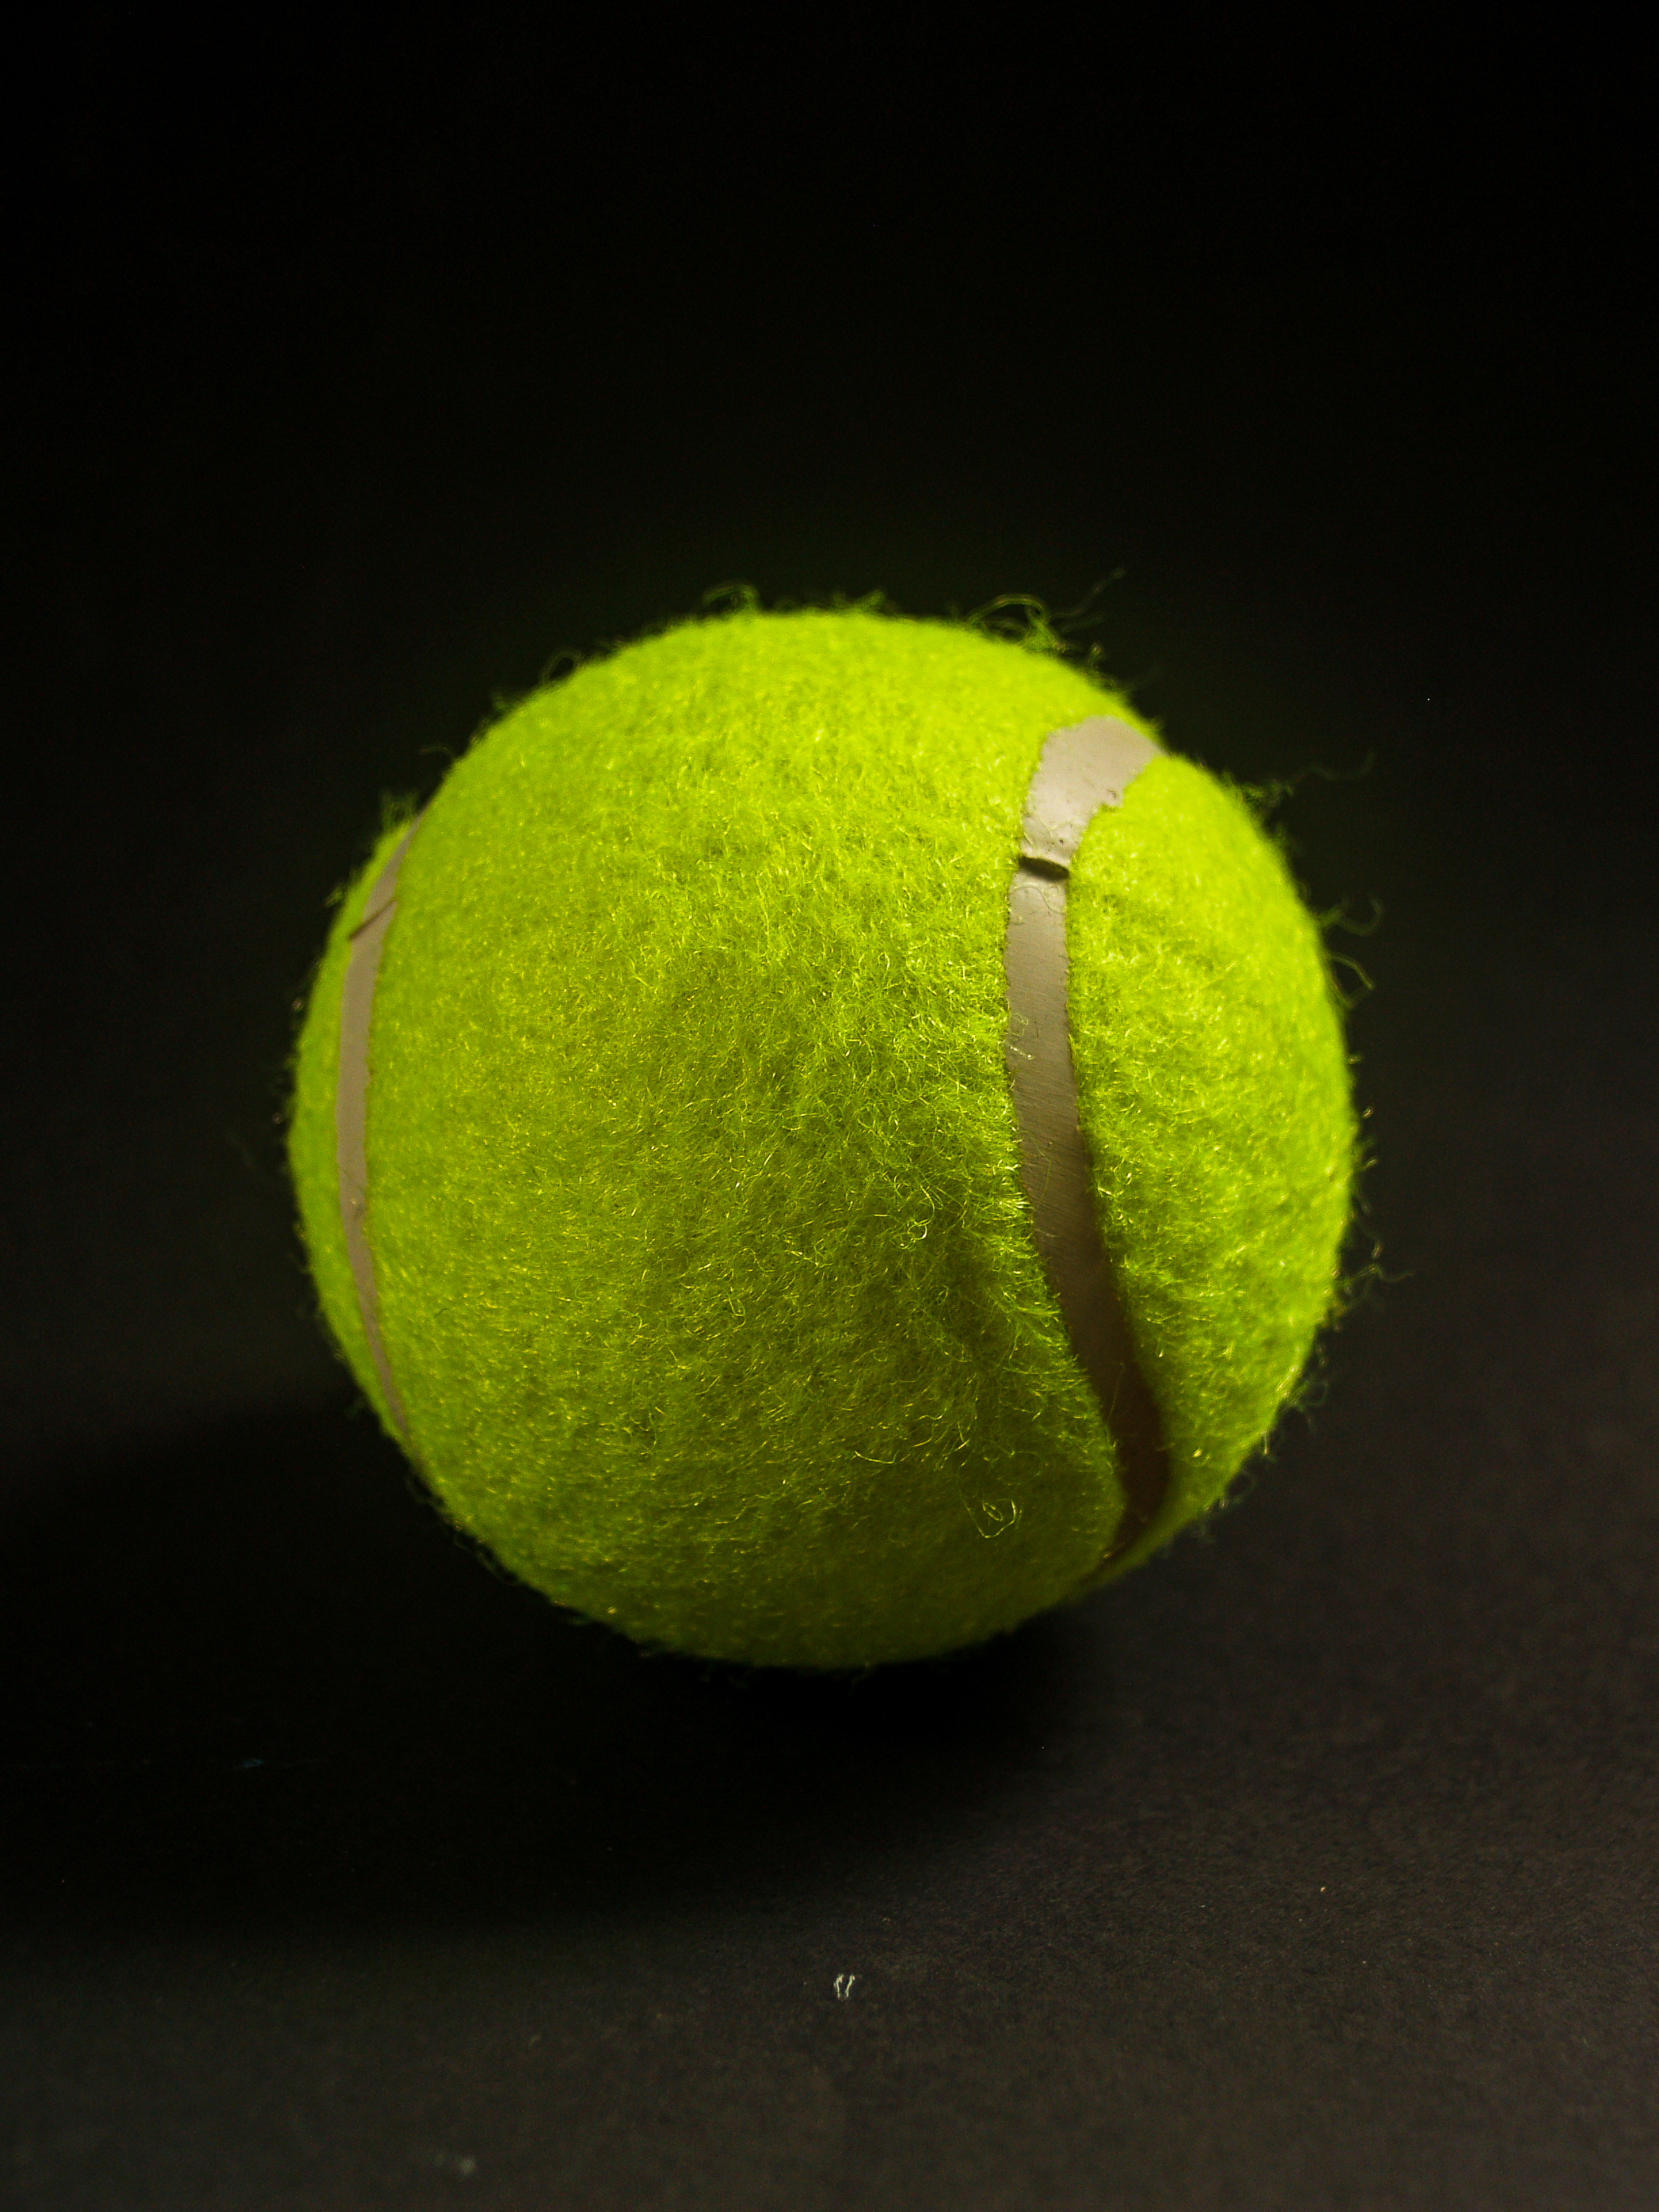
equipment, isolated, sport, tennis, ball, game, white, closeup, object, single, circle, round, background, green, macro, yellow, leisure, competition, play, close, sphere, up, motion, training, court, texture, symbol, activity, tennis ball, pallone, macro photography